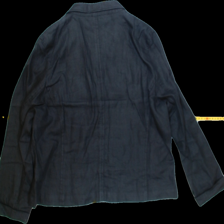
View: back
Type: Jacker
Category: Ladies
Brand: Not Applicable
Colors: Black
Material: 100%linen
Pattern: Plain
Cut: Collar, Regular
Season: All
Trend: No trend
Stains: No
Price range: 50-100
Recommended usage: Reuse